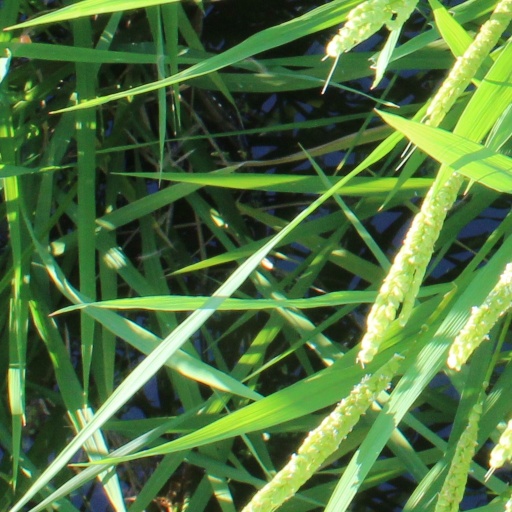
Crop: rice